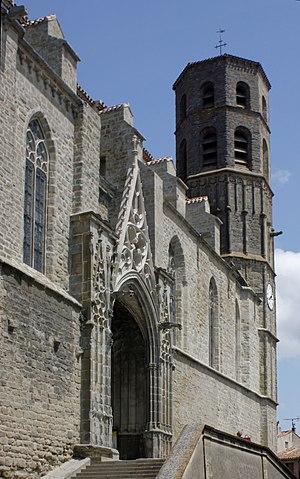
La collégiale Saint-Vincent est une église située à Montréal, dans le département de l'Aude en France.
Cet article recense les monuments historiques de l'Aude, en France.